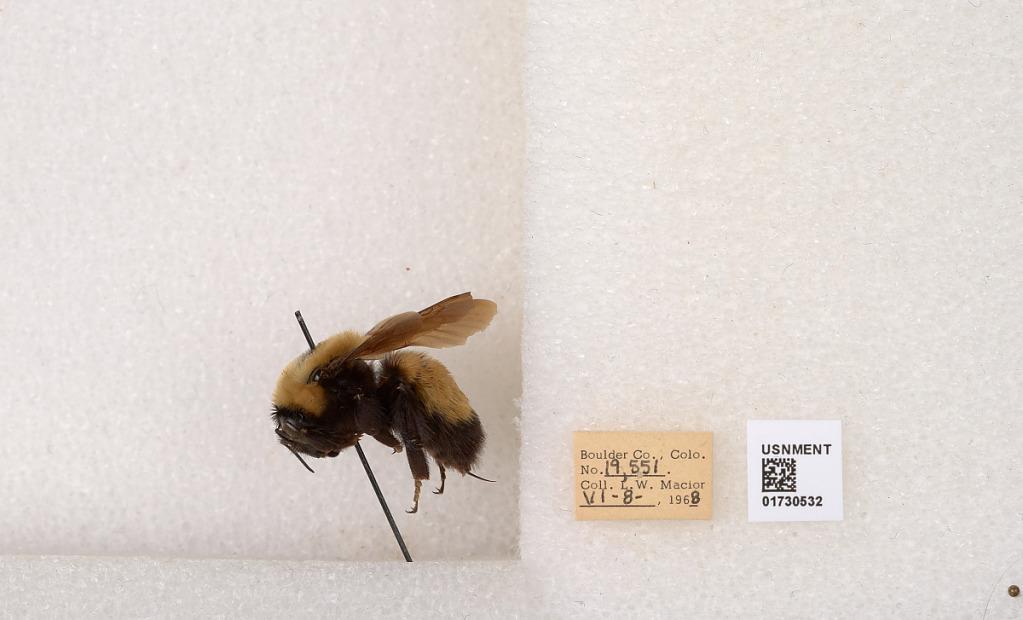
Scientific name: Bombus (Bombus) nevadensis Cresson
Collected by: L. Macior
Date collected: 1968-6-8
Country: United States
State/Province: Colorado
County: Boulder
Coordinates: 40.0925, -105.358